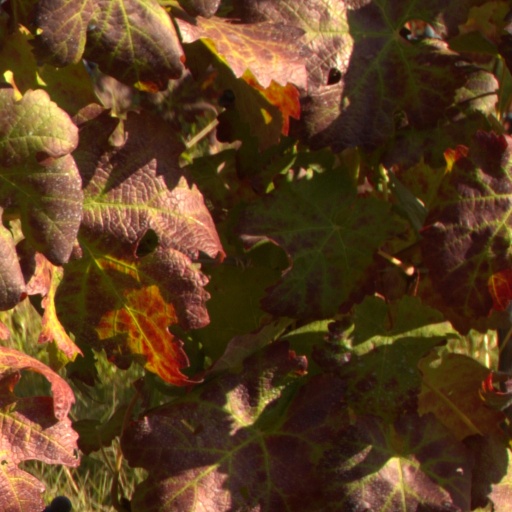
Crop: grape